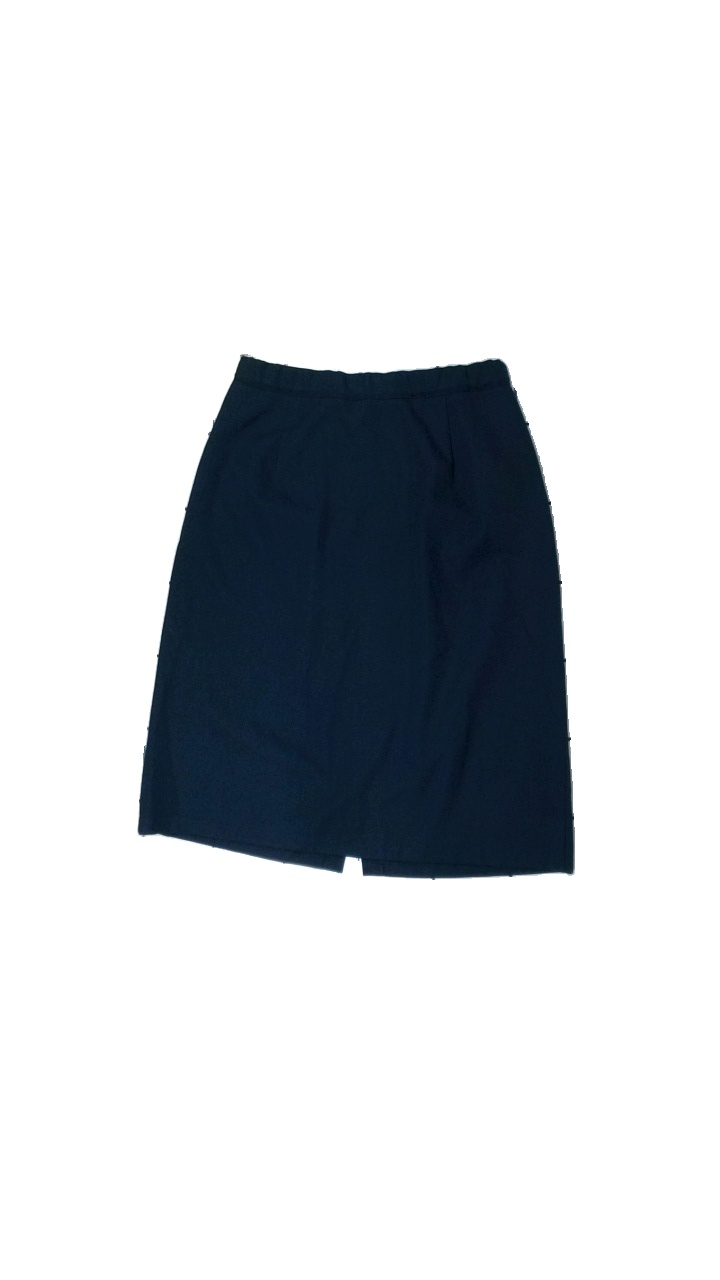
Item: Skirt (Ladies)
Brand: Missing
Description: Homemade blue skirt. Size unknown. Well made. Good condition.
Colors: Blue
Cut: Regular
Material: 60% poly, 40% wool
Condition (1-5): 4
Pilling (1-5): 5
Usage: Reuse
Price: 100-150